Backpack Hero

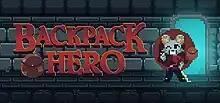

Backpack Hero is a roguelike video game developed by Jaspel and published by Jaspel, IndieArk, and Different Tales. It was released in November 2023 for Windows, macOS and Linux (via Steam, GOG and Epic Games Store) and Nintendo Switch. Ports for PlayStation 4, PlayStation 5, Xbox One, and Xbox Series X/S, were released on June 11, 2024. Described as an "inventory management roguelike", the gameplay revolves around how well the player organizes their bag, which is based on a grid system similar to the briefcase in "Resident Evil 4". "Backpack Hero" launched to generally positive reception.